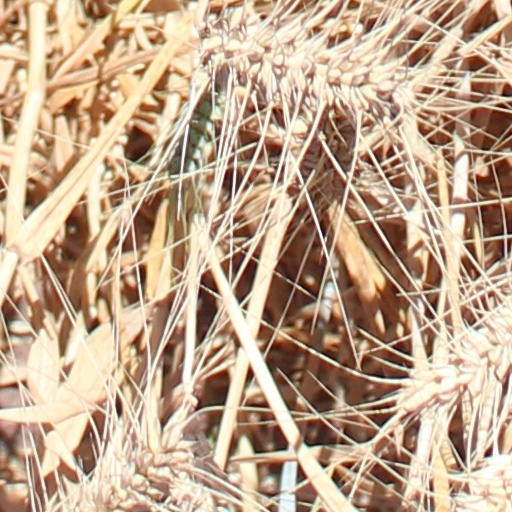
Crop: wheat